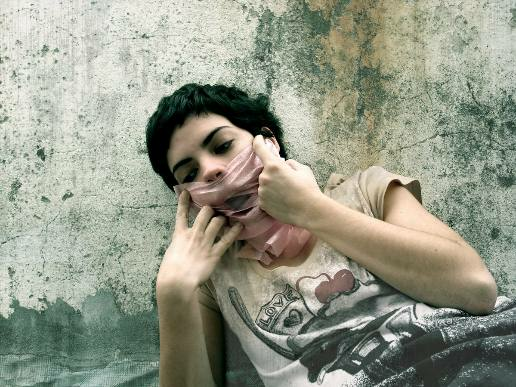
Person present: Yes